Simca 1100

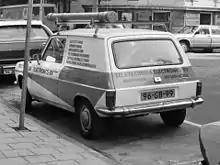
Simca 1100 Fourgonnette (VF1) two-door estate panel van

Another early hot hatch was the Renault 5 Alpine (called Gordini in the U.K. due to Chrysler owning the Alpine model name there) which first went on sale in May 1976 and also pre-dated sales of the Volkswagen Golf GTi, by two months. The 1100Ti was never sold in RHD in the UK.